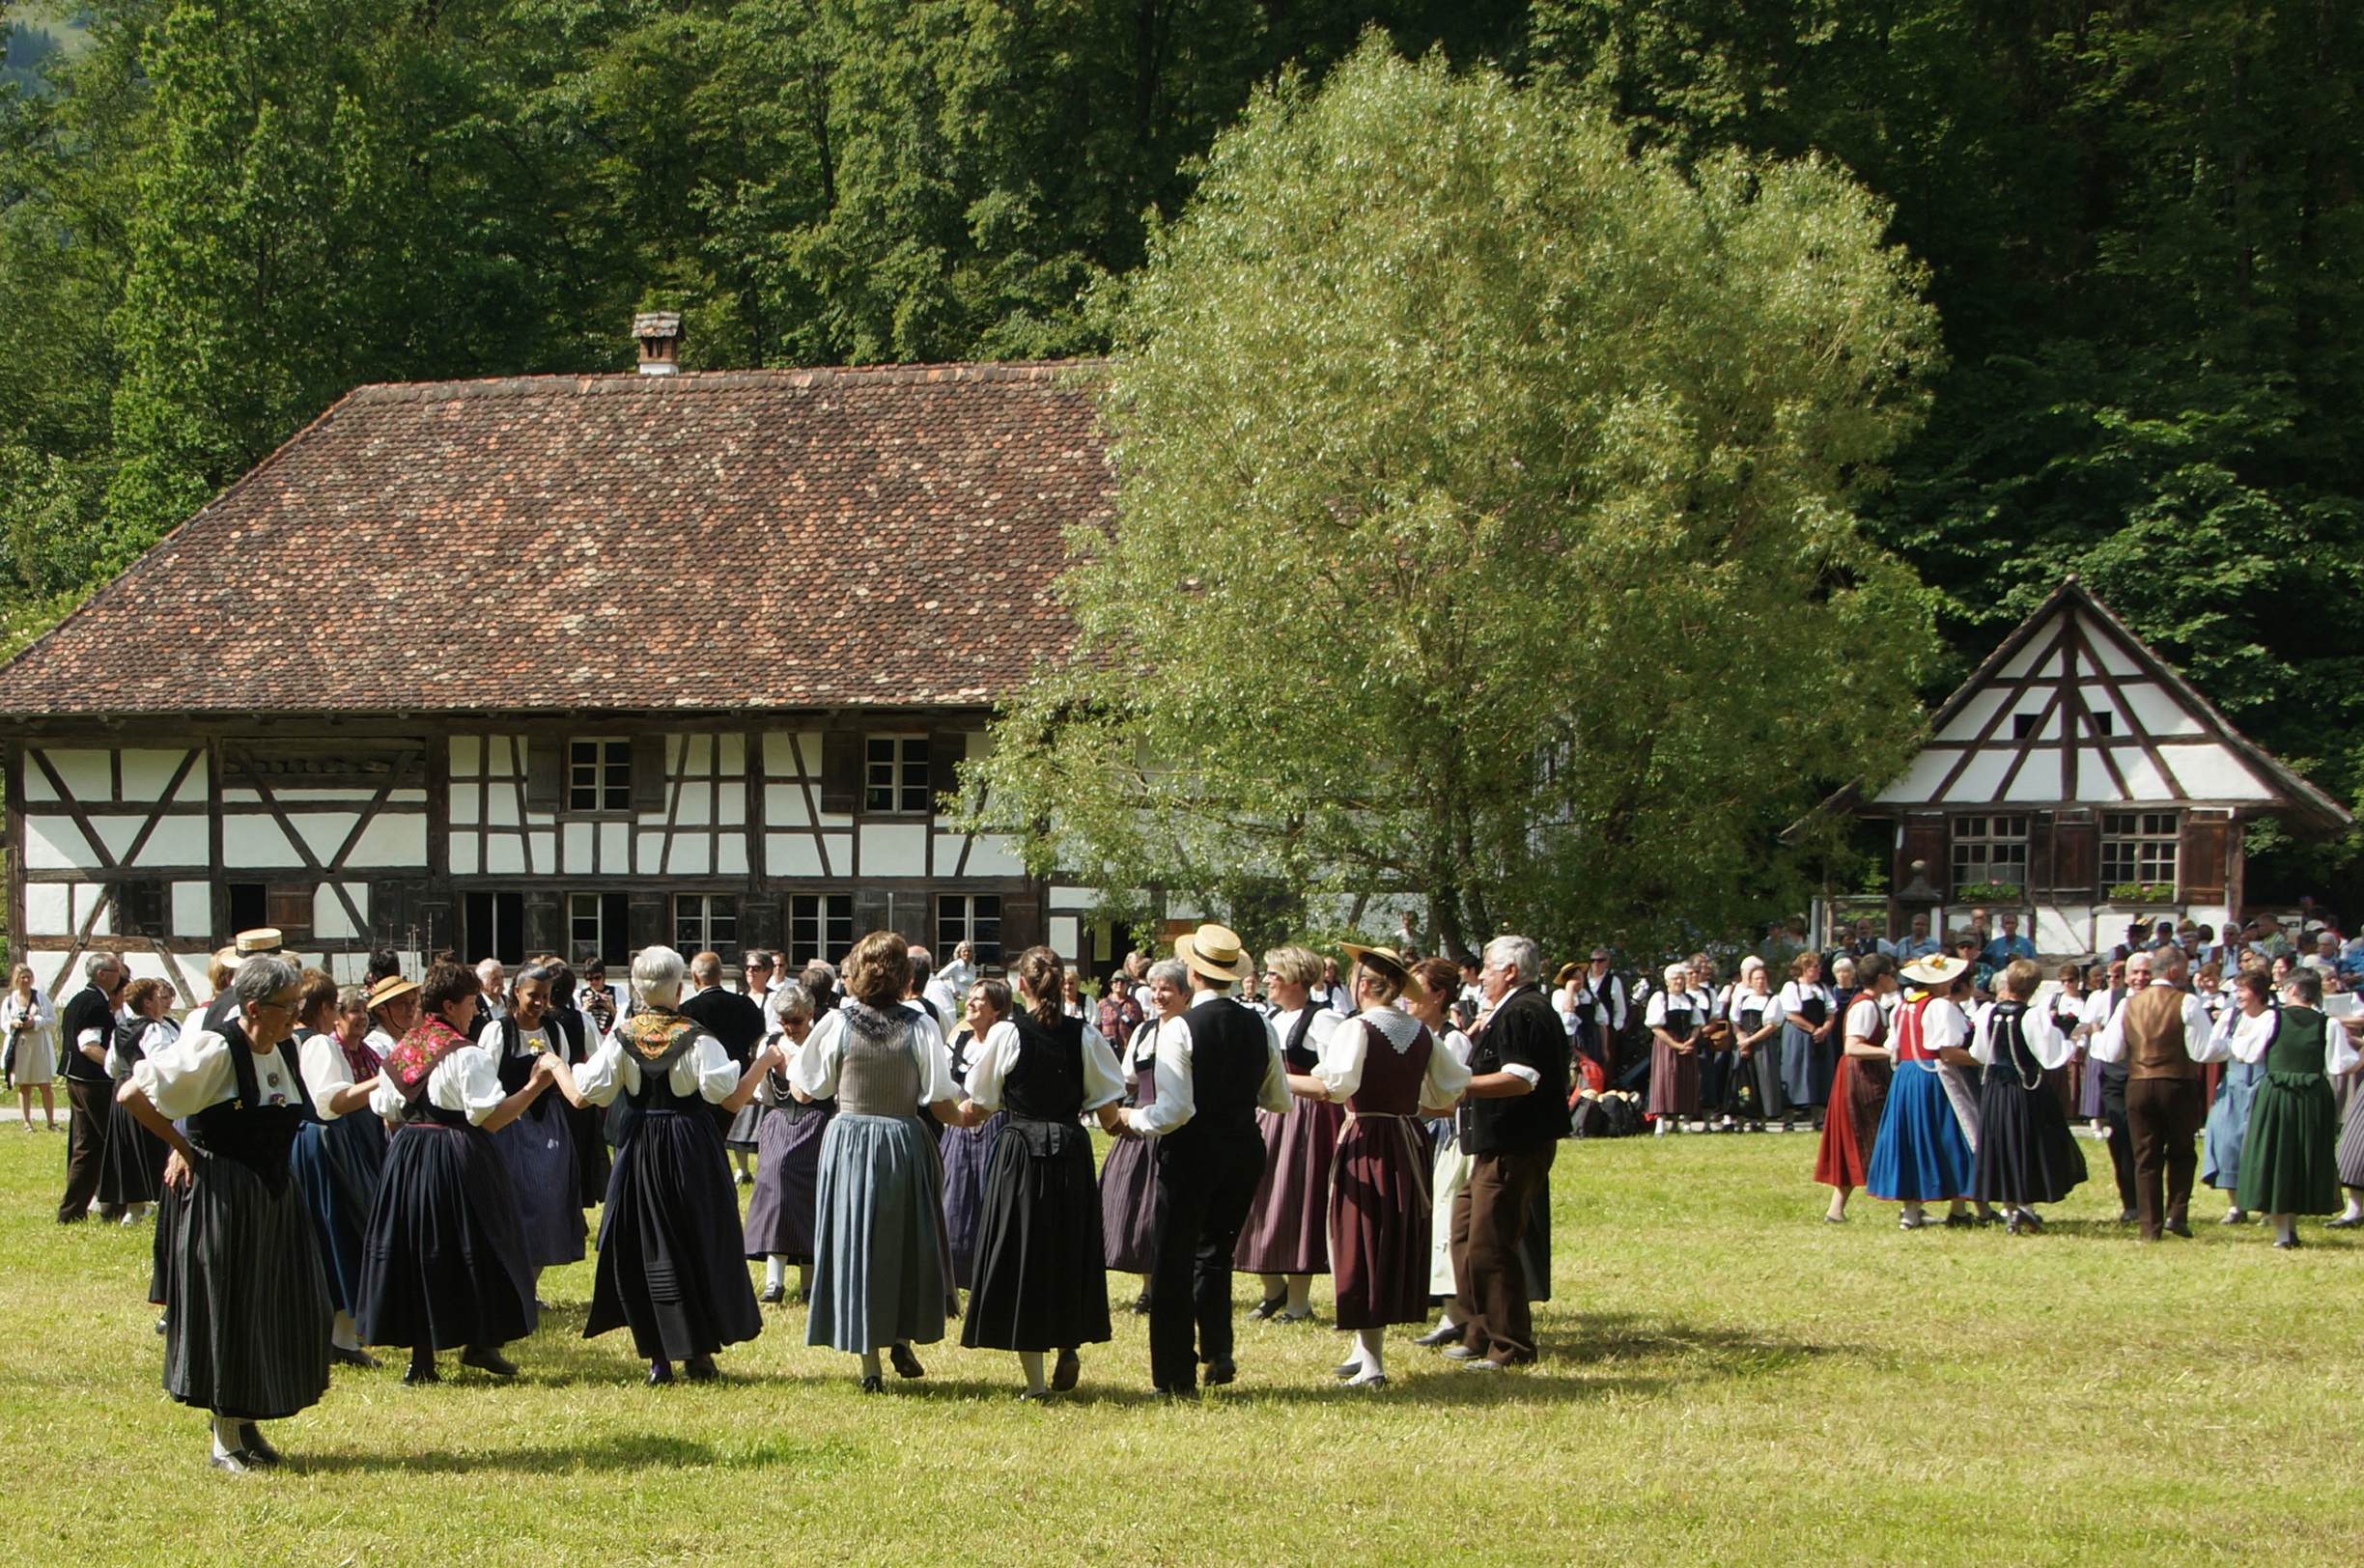
dance, ceremony, folk dance, round dance, volklore